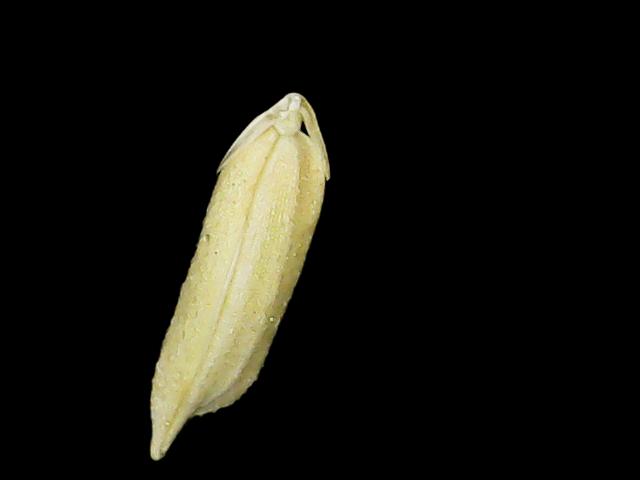
Rice variety: Binadhan07